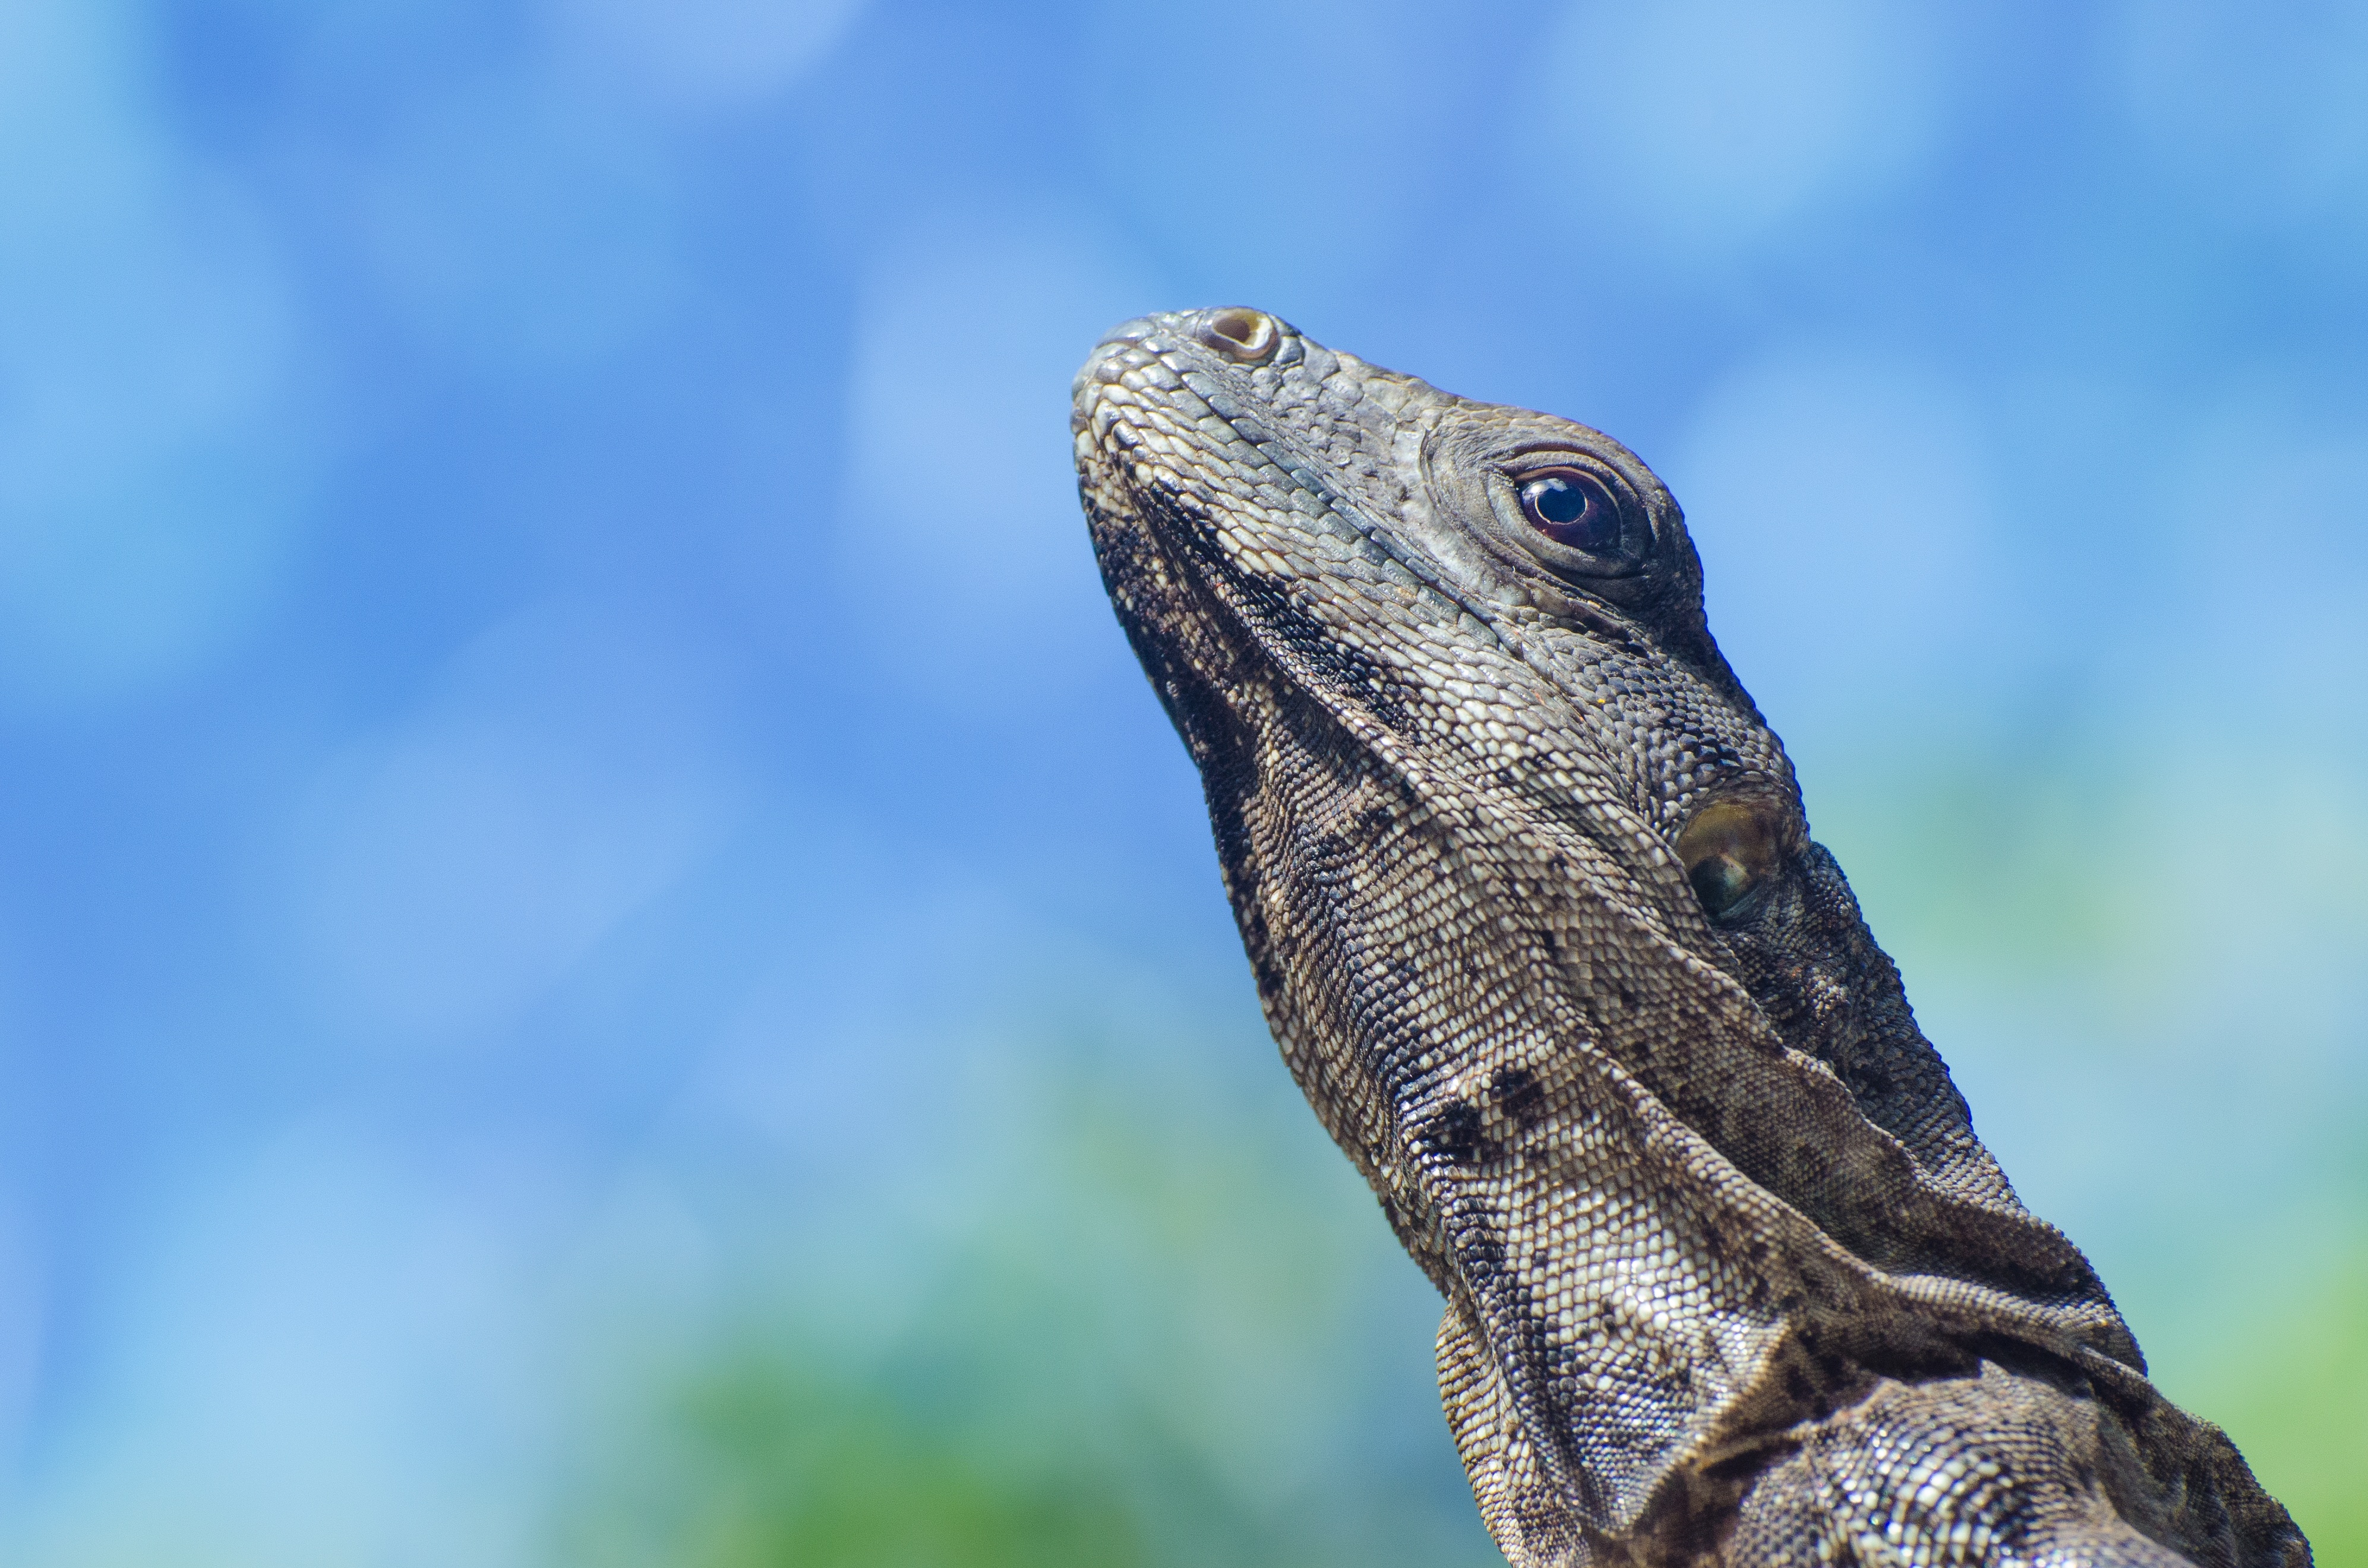
nature, desert, animal, wildlife, reptile, iguana, fauna, lizard, close up, vertebrate, macro photography, agamidae, wrinkly, scaled reptile